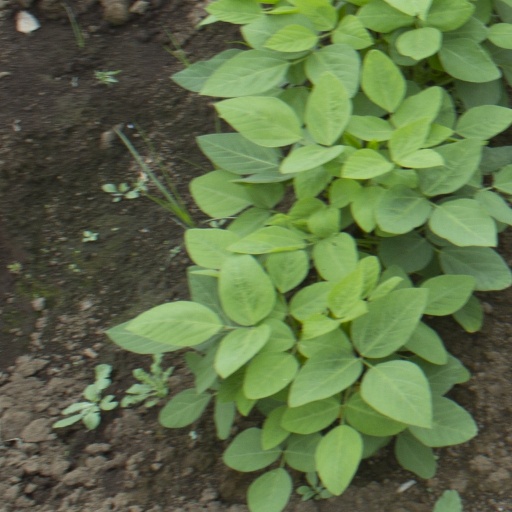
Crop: soybean